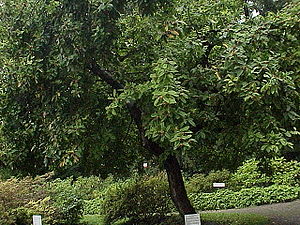
Mispel / Anvendelse
Mispel er et lille, løvfældende træ med en malerisk, kroget vækst. Både stamme og grene er meget krogede. Mispel har karakteristiske frugter, der ligner stenhårde, brune tjørnebær i overstørrelse.